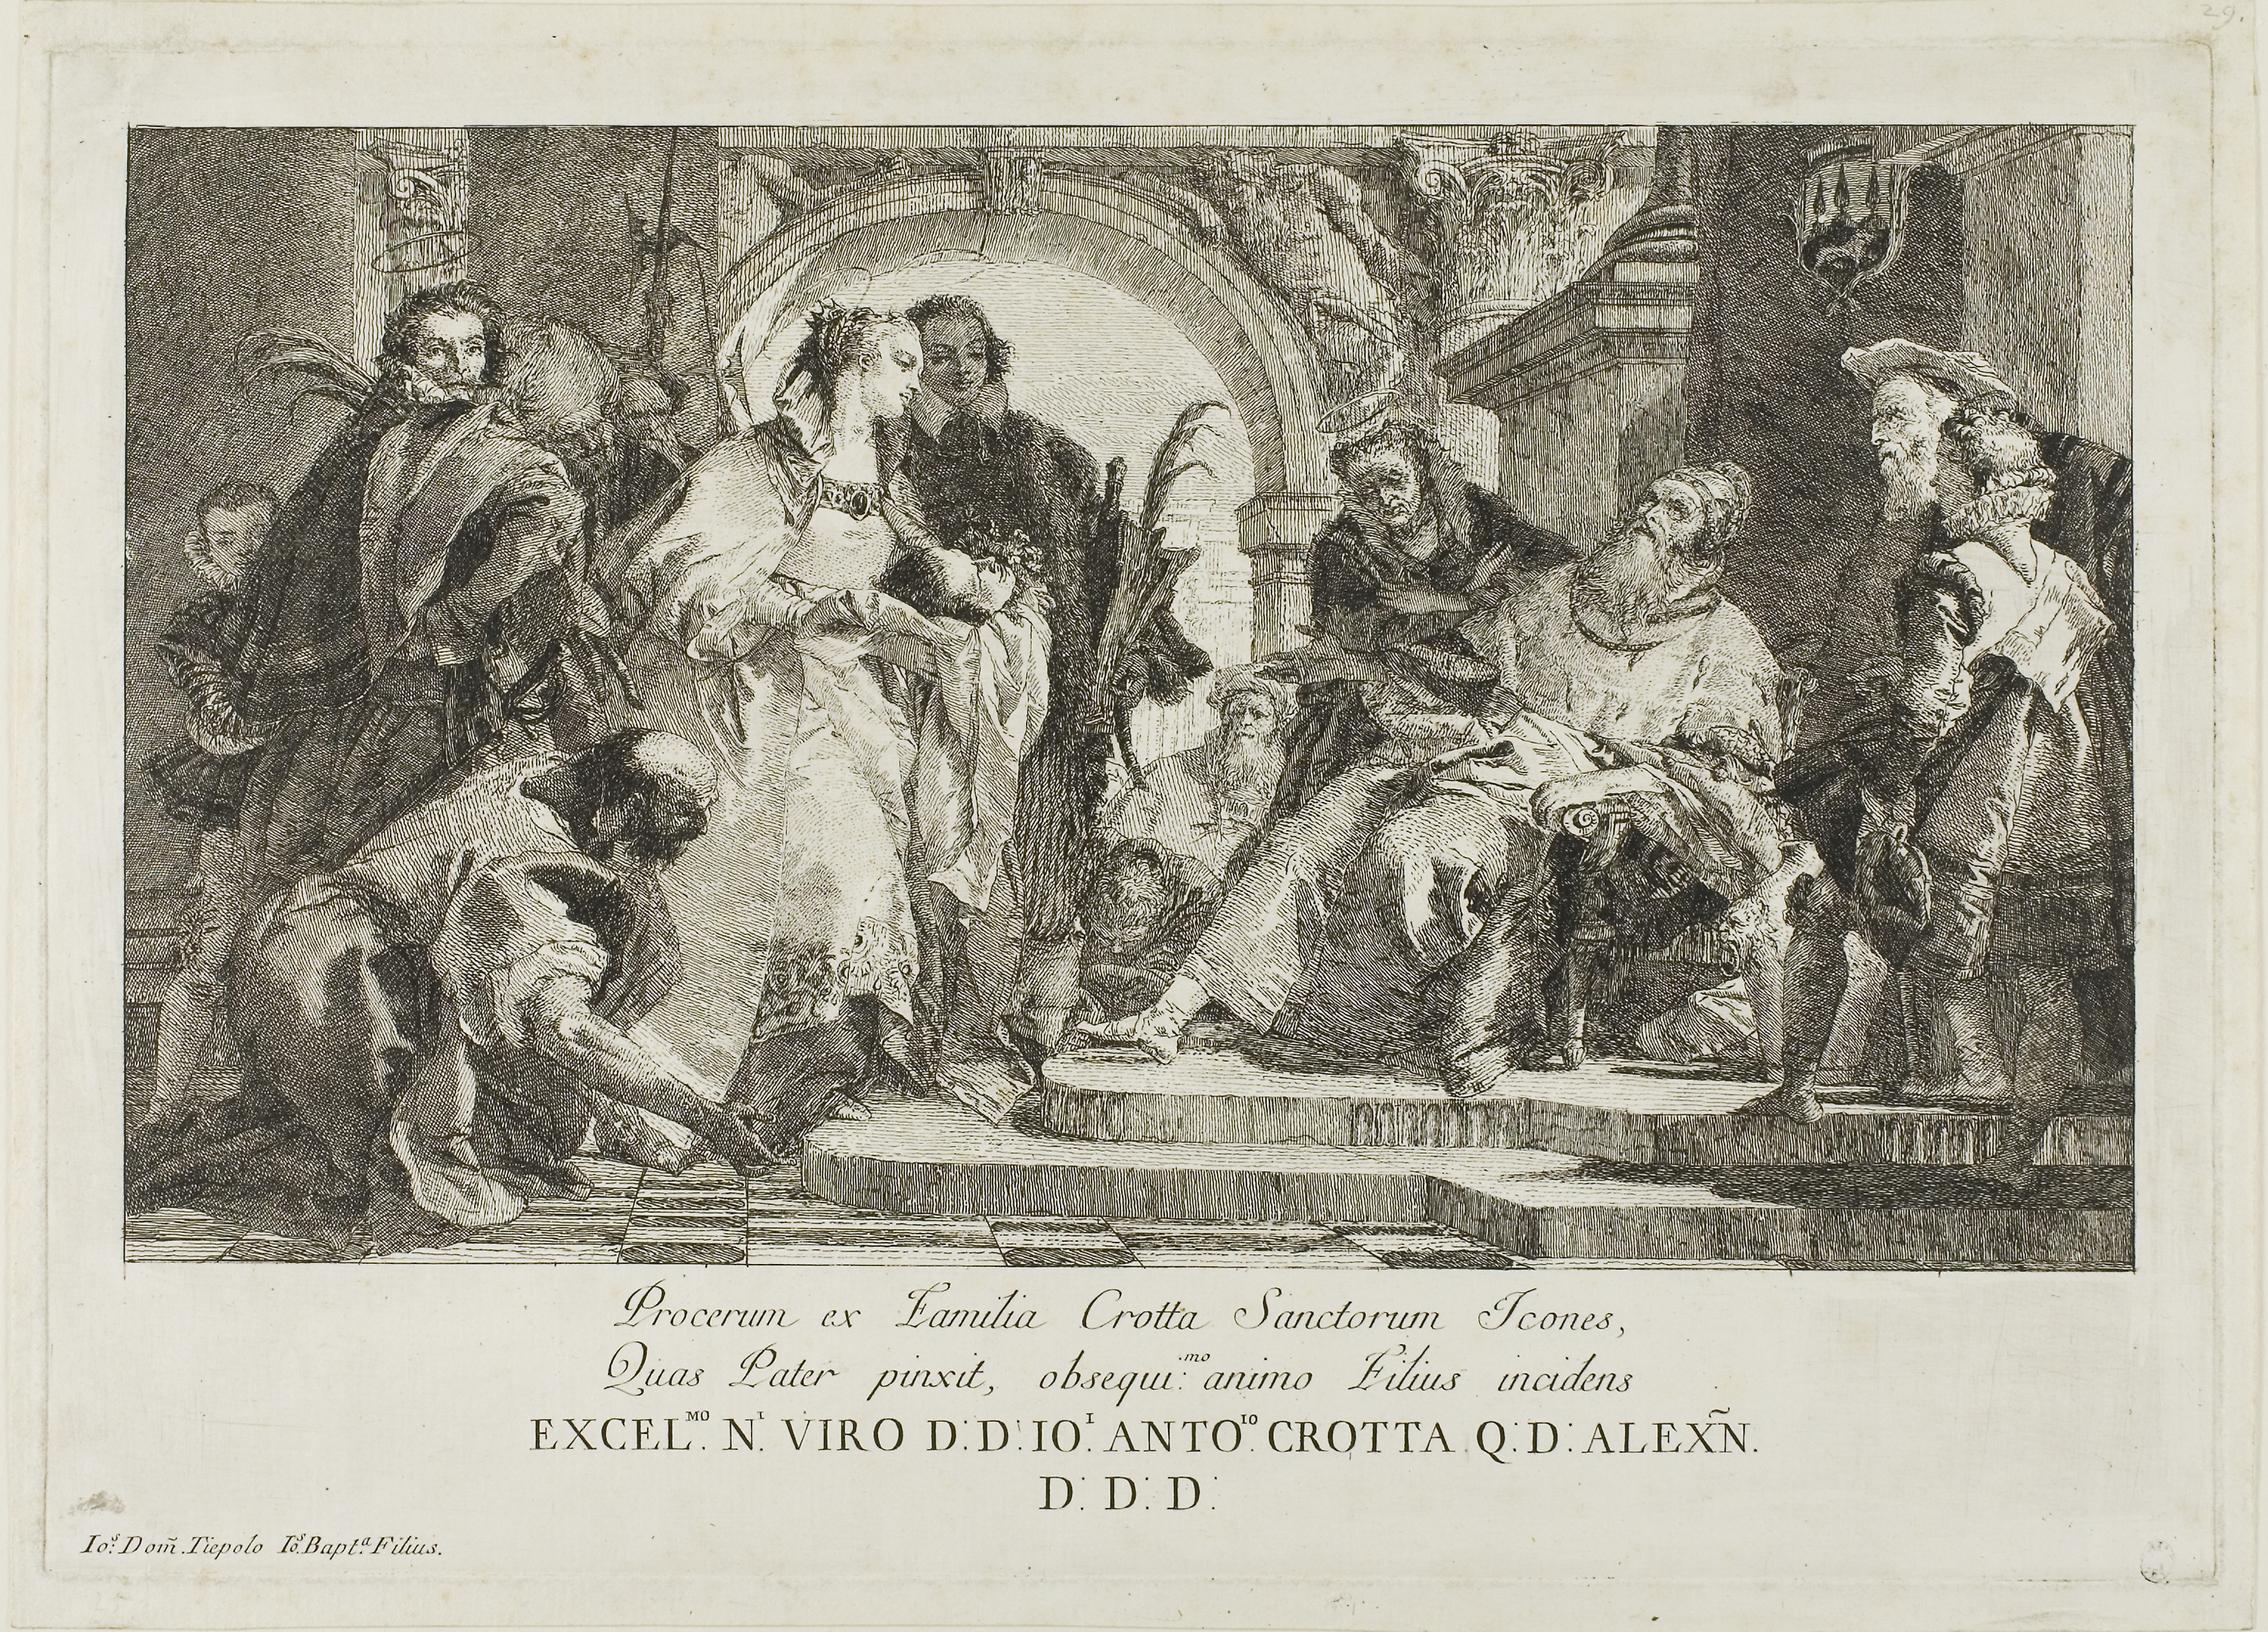
text, history, art, stock photography, visual arts, artwork